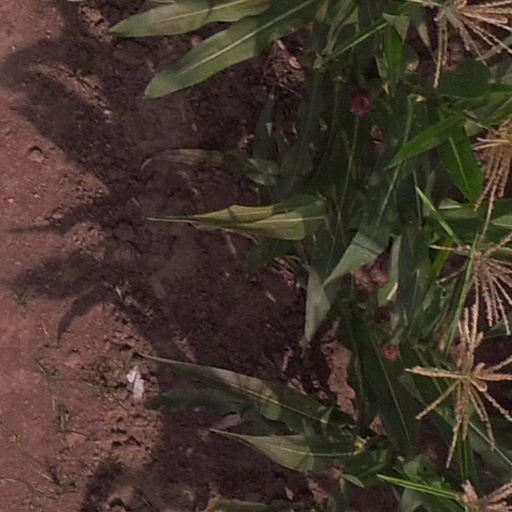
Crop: maize; corn